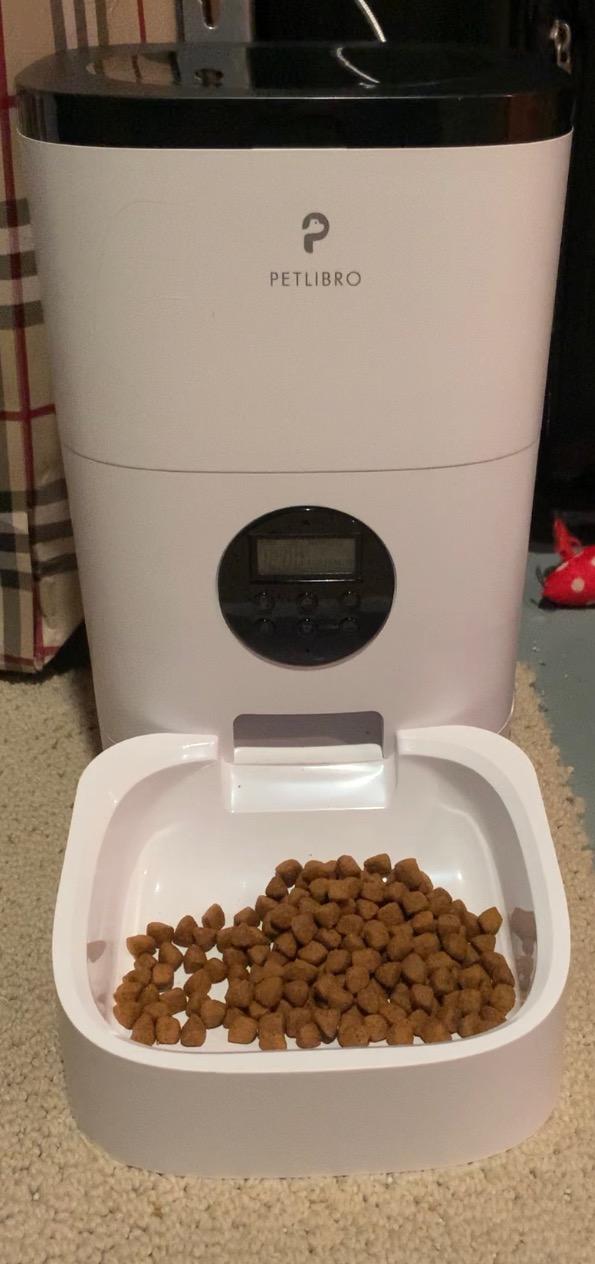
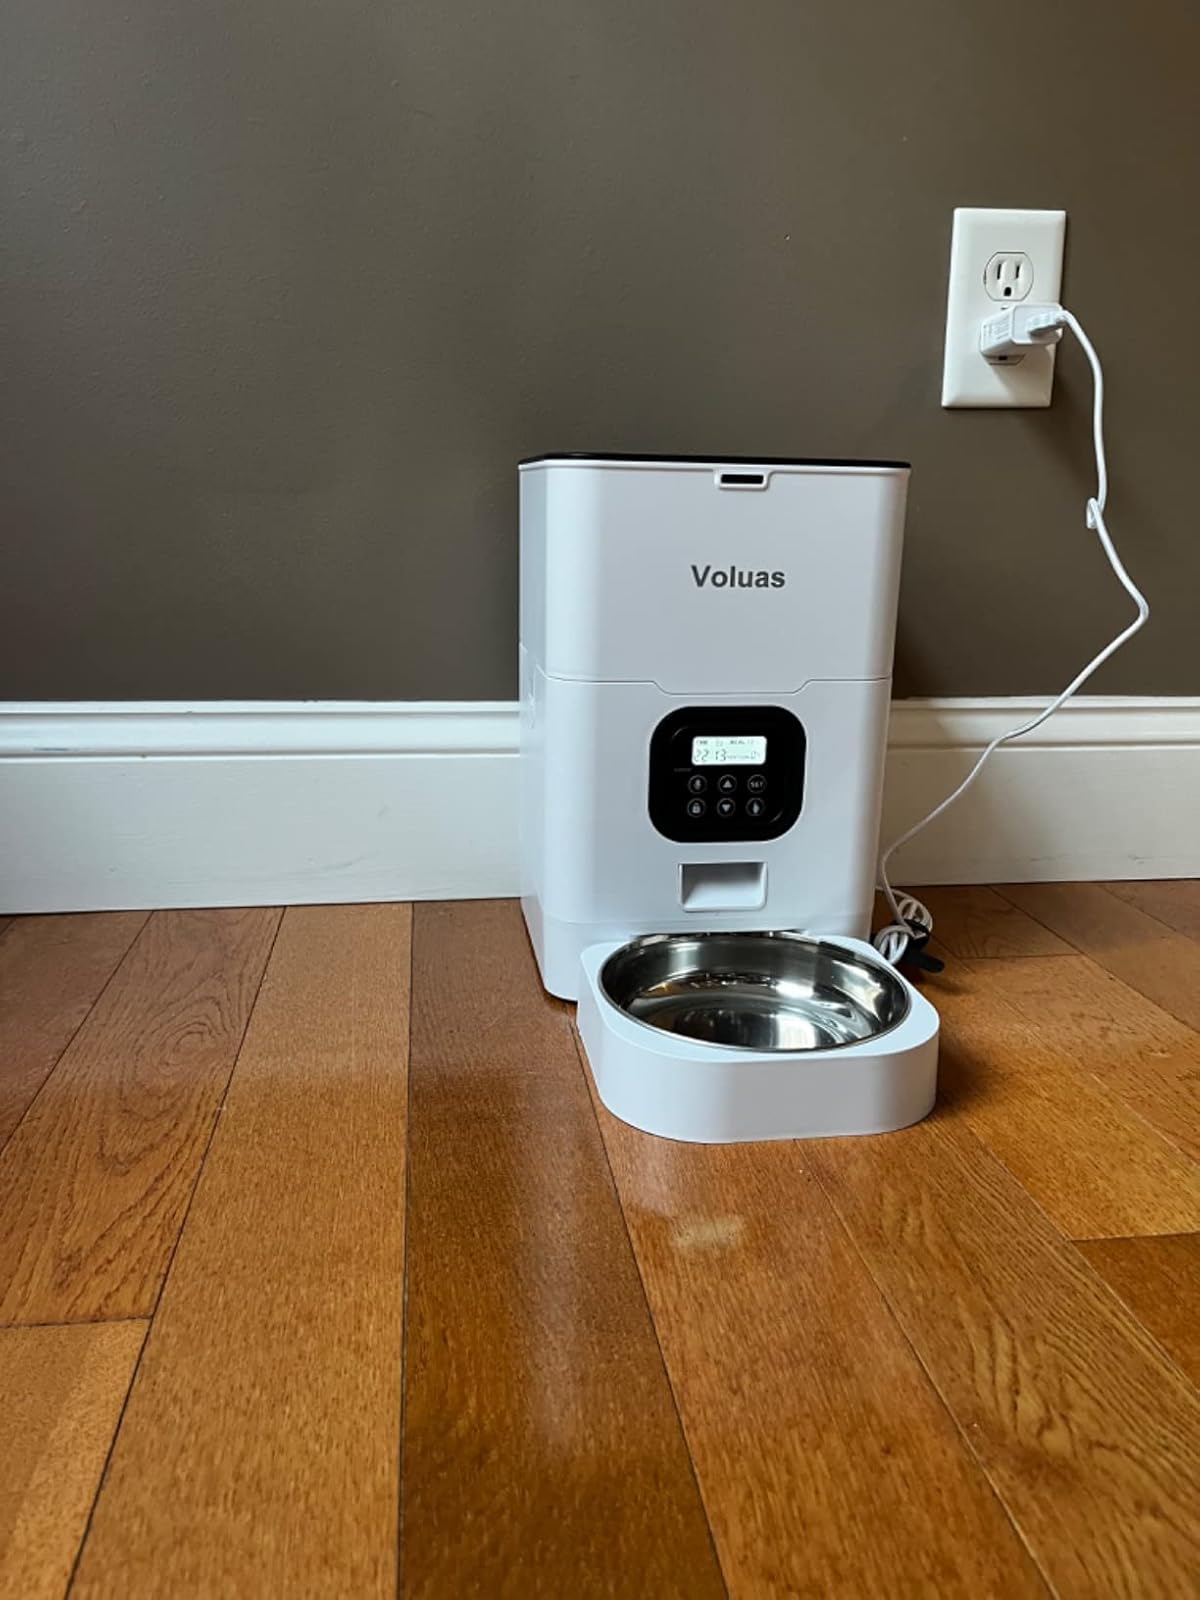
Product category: items_feeder
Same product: no